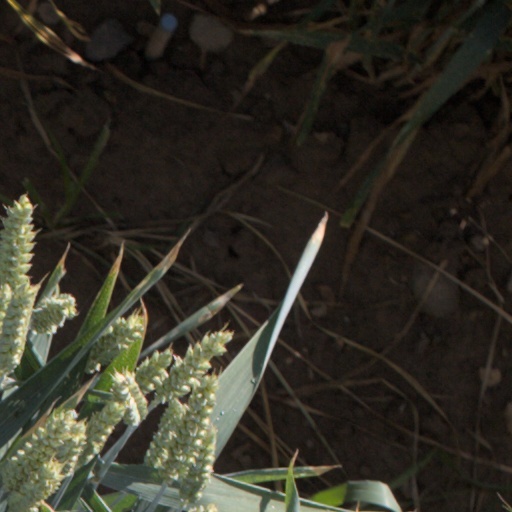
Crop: wheat